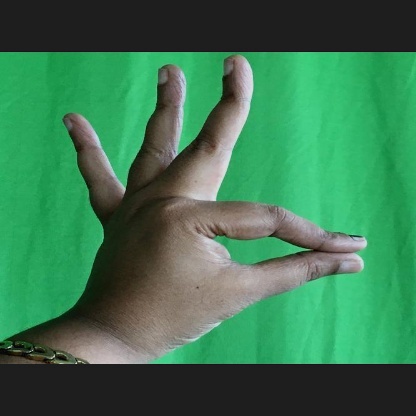
Mudra: Hamsasyam